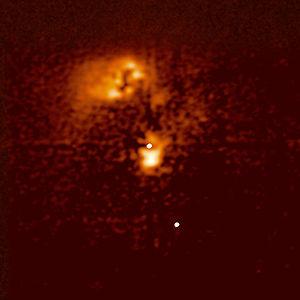
Une galaxie noire est un type hypothétique de galaxie caractérisé par un halo de matière noire dans lequel un disque de gaz baryonique, plus ou moins dense, se trouve piégé en équilibre. Ces galaxies ne produisent pas d'étoiles, ou en produisent à un rythme très lent ; elles sont donc totalement obscures, ce qui les rend particulièrement difficiles à détecter. Leur niveau de fabrication d’étoiles est de cent fois inférieur aux galaxies dites ordinaires. Les astronomes ont calculé qu'il leur faudrait plus de 100 milliards d’années pour transformer la totalité de la matière interstellaire qu’elles contiennent en étoiles. Il s'agirait d'un cas extrême de galaxie à faible brillance de surface dont le rapport masse/luminosité tend vers l'infini. L’apparition de ces galaxies daterait des premiers milliards d’années de l’Univers et correspondrait à l’une des premières étapes de la formation des galaxies. Les galaxies actuelles, plus grandes et peuplées d'étoiles, se seraient formées à partir des galaxies noires.